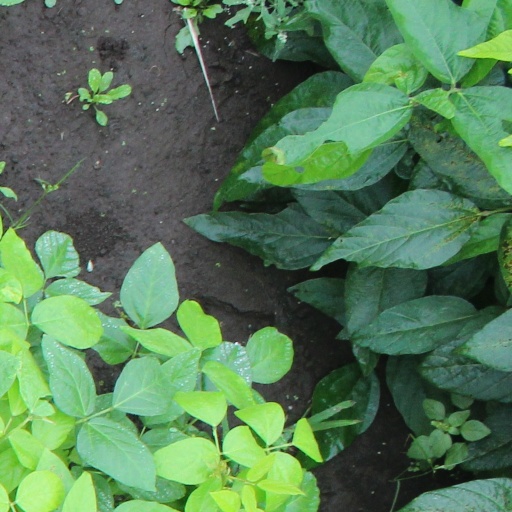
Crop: soybean